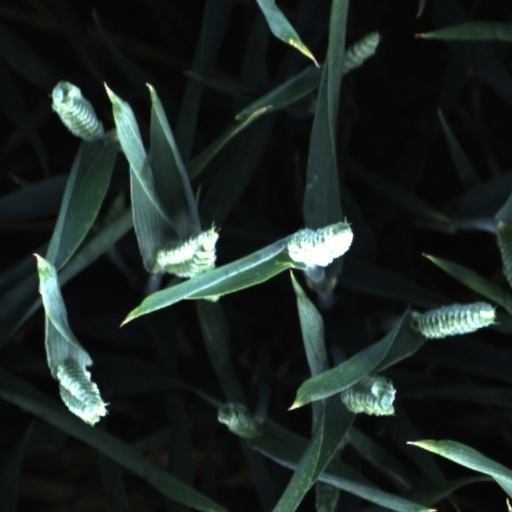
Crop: wheat